Harry Lehrer

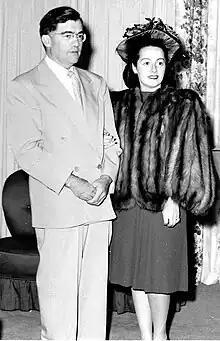
Harry Lehrer and his wife Anne T. Hill in 1940

Harry Lehrer (October 15, 1904 – June 26, 1972) was an American licensed pharmacist, physician, and real estate speculator who owned the Bumiller Building in Los Angeles.